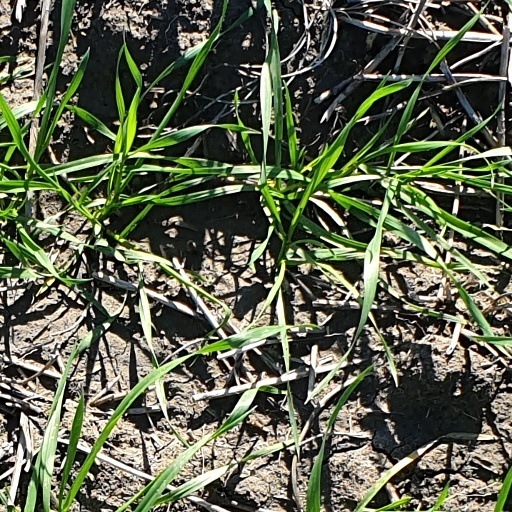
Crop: wheat